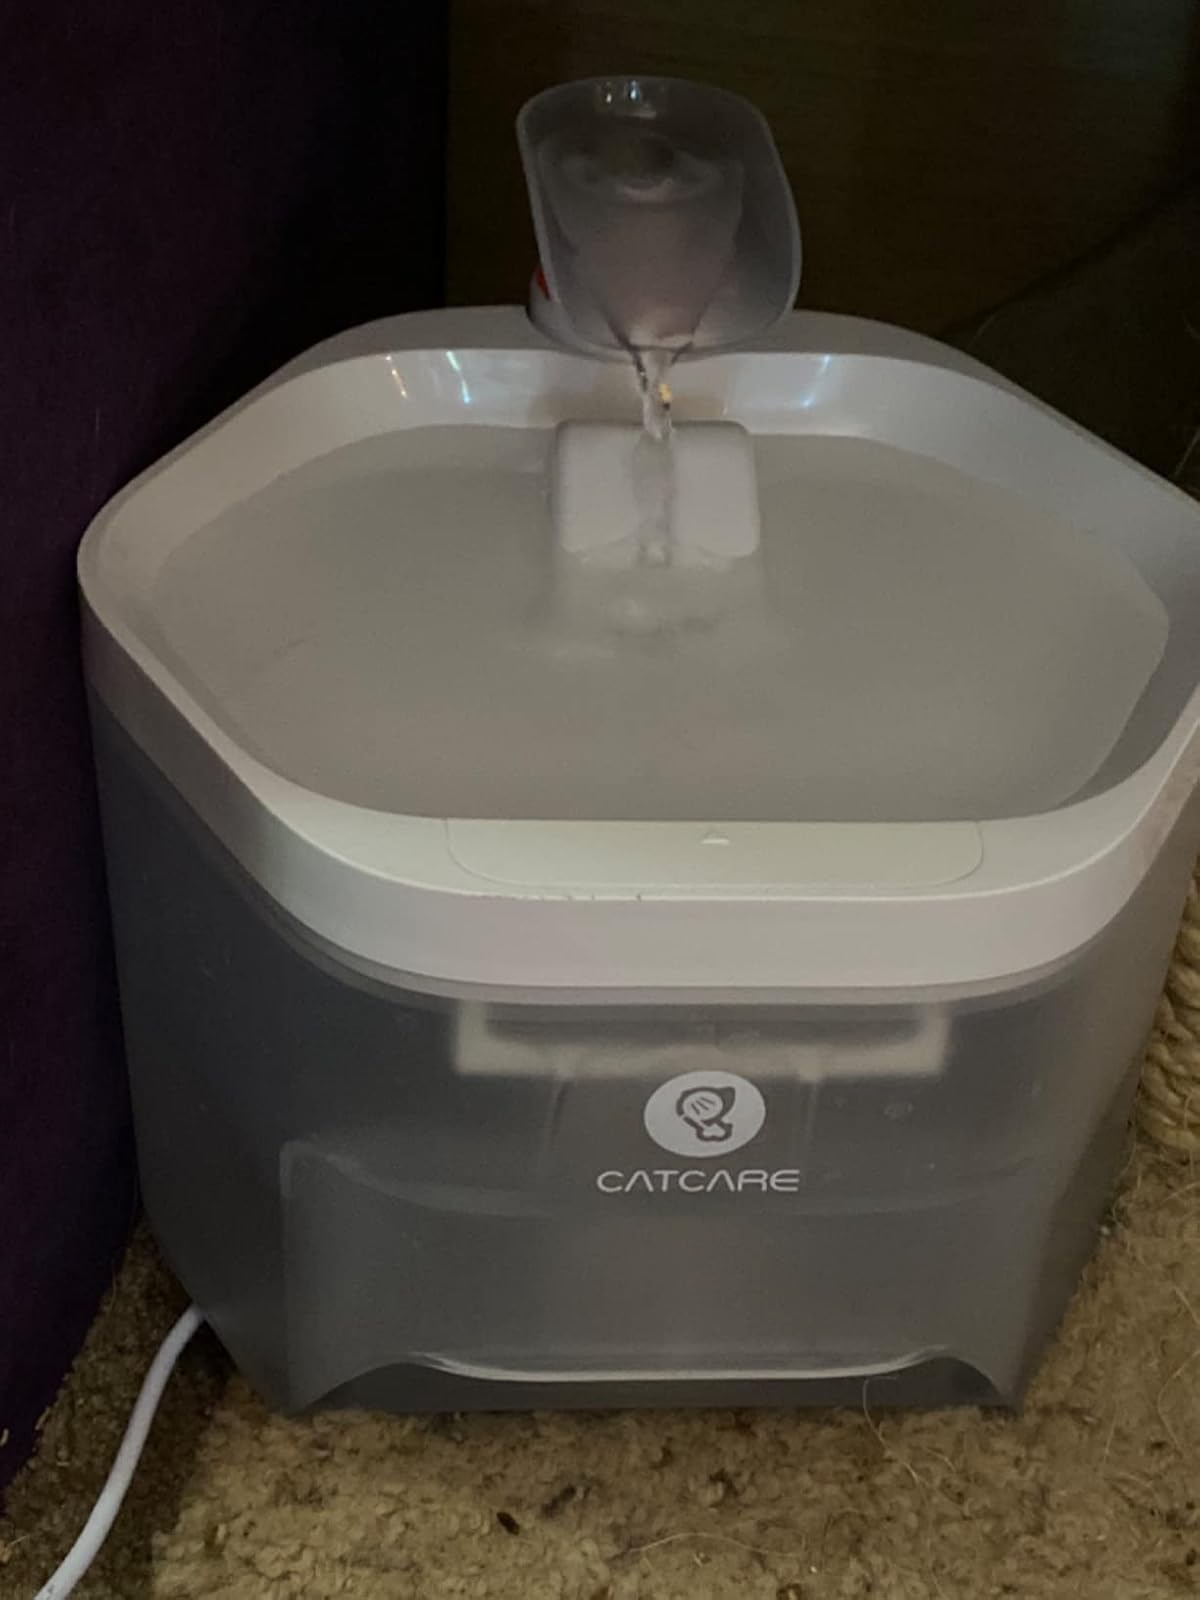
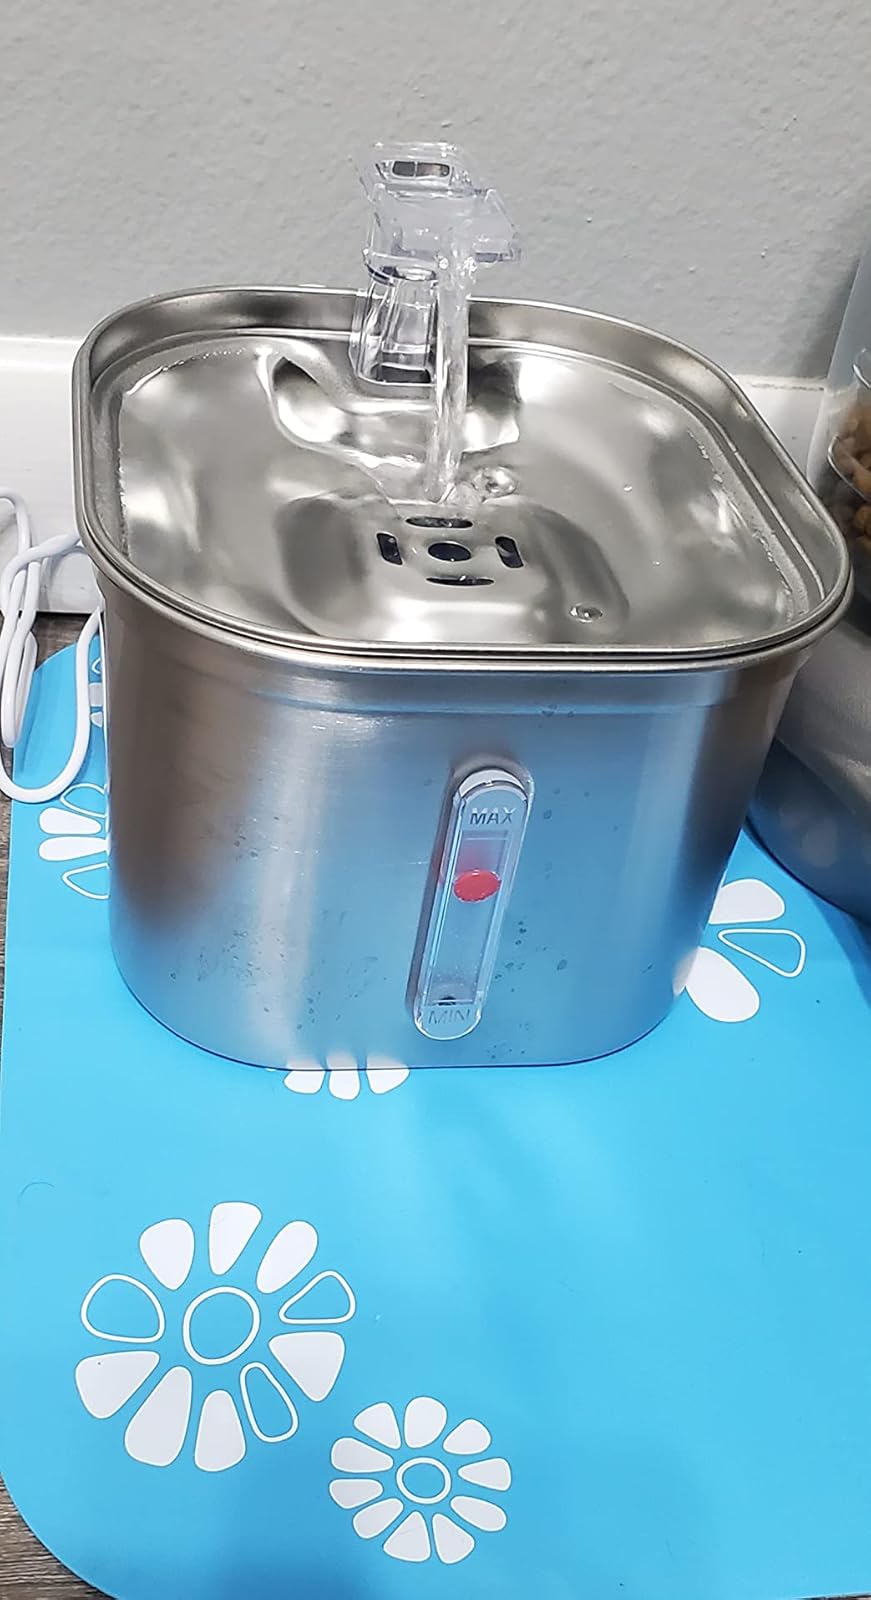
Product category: items_bowl
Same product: no